Christmas in August

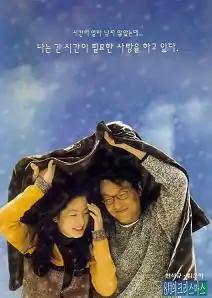
Theatrical release poster

Christmas in August is a 1998 South Korean romantic drama film directed by Hur Jin-ho in his directorial debut. It stars Han Suk-kyu and Shim Eun-ha.